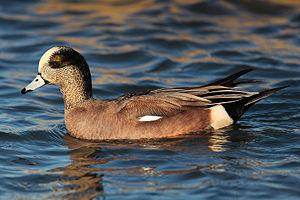
Le Canard d'Amérique, aussi appelé Canard à front blanc, ou Canard siffleur d'Amérique est une espèce d'oiseaux palmipèdes appartenant à la famille des Anatidae et à la sous-famille des Anatinae.
Le genre Anas compte une soixantaine d'espèces d'oiseaux aquatiques appelés canards et sarcelles. Ce genre est probablement paraphylétique. Ces espèces disposent d'une barre de couleur iridescente sur la partie extérieur de leur ailes, cette barre, appelée miroir, est un bon moyen d'identification.